Xavier University of Louisiana

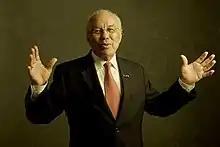
Norman C. Francis

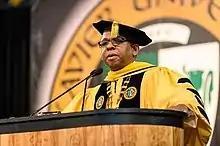
President Verret

More African-American alumni of Xavier consistently place into medical school and graduate with baccalaureate degrees in the physical sciences and biological sciences than African-American alumni of any other college or university in the United States. Xavier's College of Pharmacy is one of just two pharmacy schools in Louisiana. Xavier consistently ranks among the top three colleges in the nation in graduating African Americans with Pharm.D. degrees.